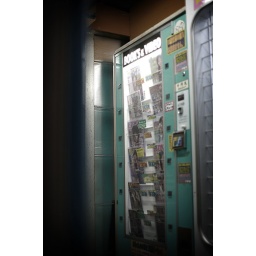
There is a vending machine of X-rated book in Japan.